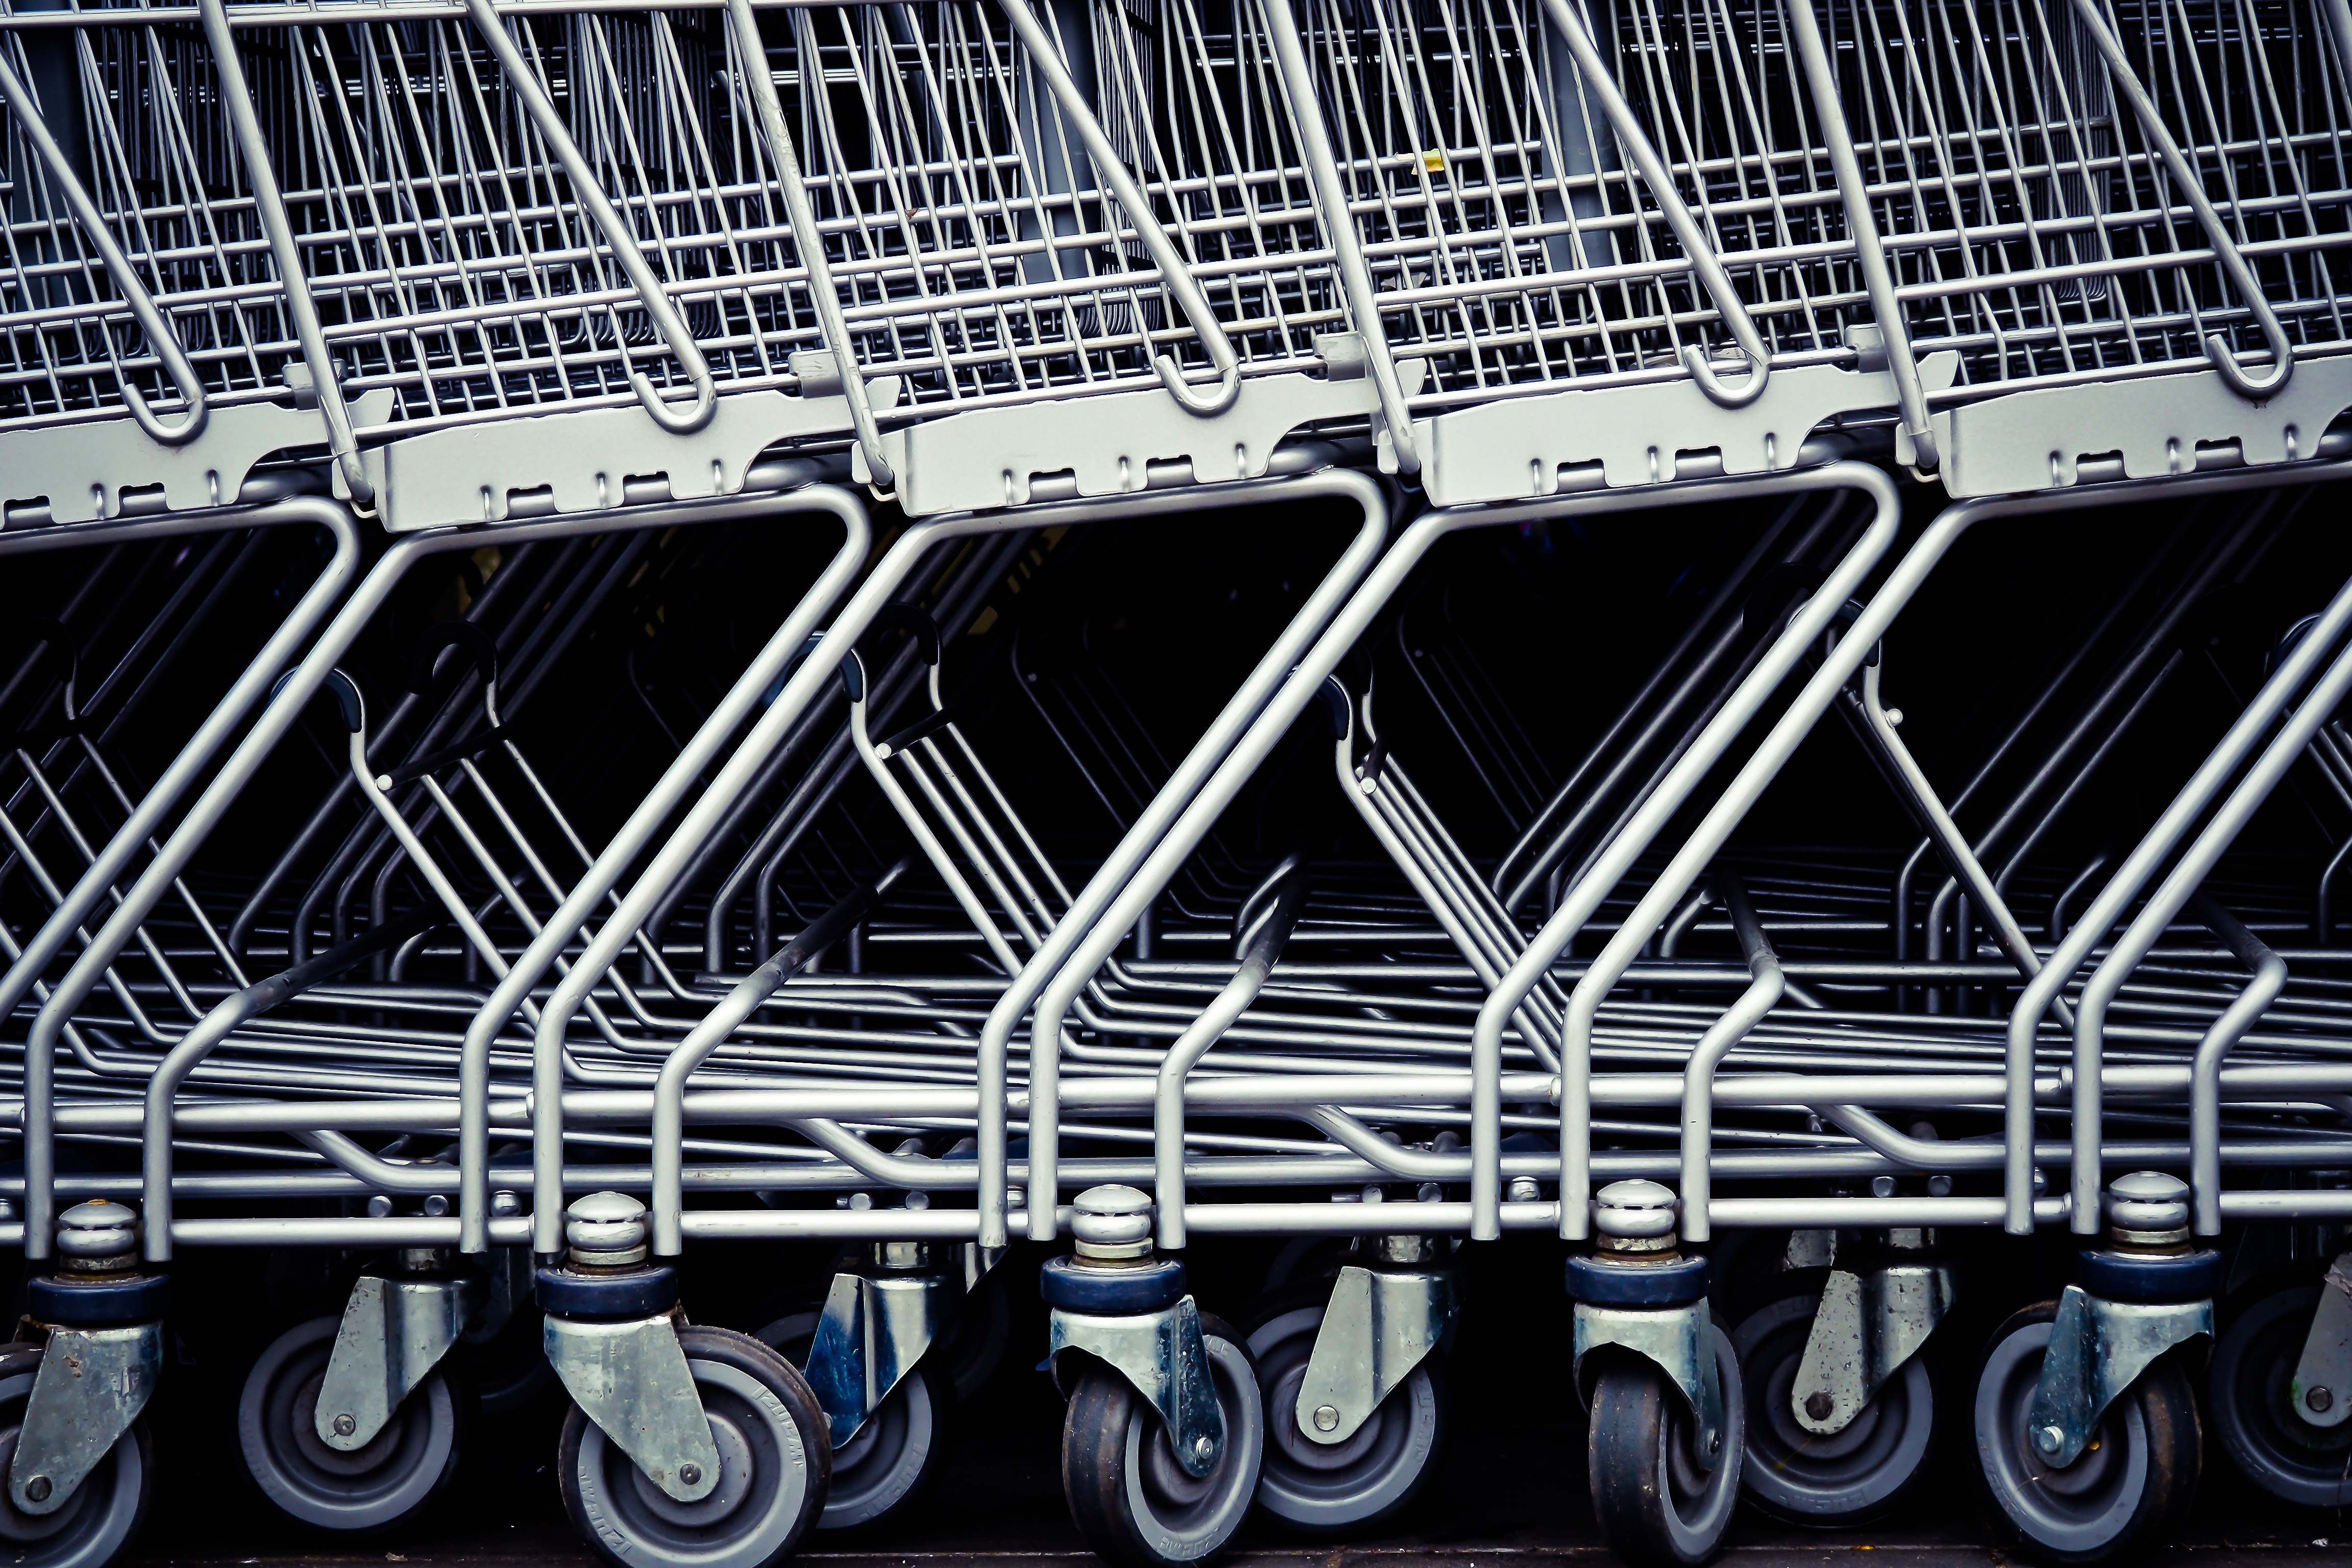
shopping cart, metal, iron, vehicle, design, steel, cart, pattern, architecture, wheel